Adelswärd (noble family)

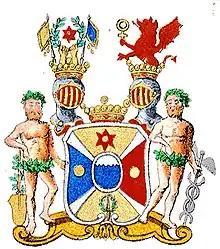
Coat of Arms of the Adelswärds

Adelswärd was a Swedish noble family, introduced at Riddarhuset as noble family number 1707, which consists of two lines, related through female line.